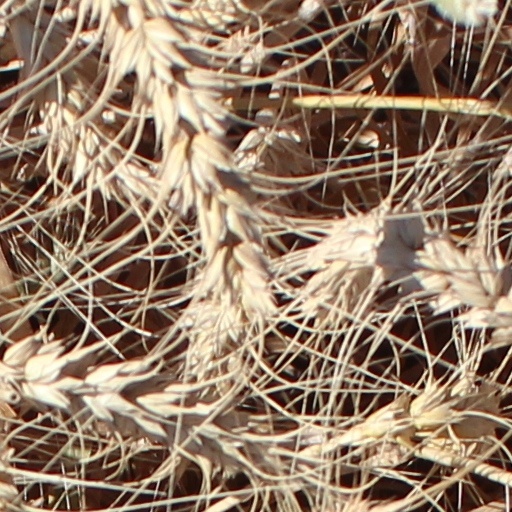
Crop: wheat